Philip C. Habib

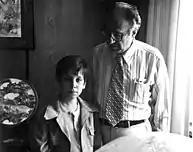
Habib and grand nephew Gregory Cohen in his offices at the State Department in 1976

While on vacation in France in 1992, Habib suffered a cardiac arrhythmia in Puligny-Montrachet and died on May 25 at age 72.